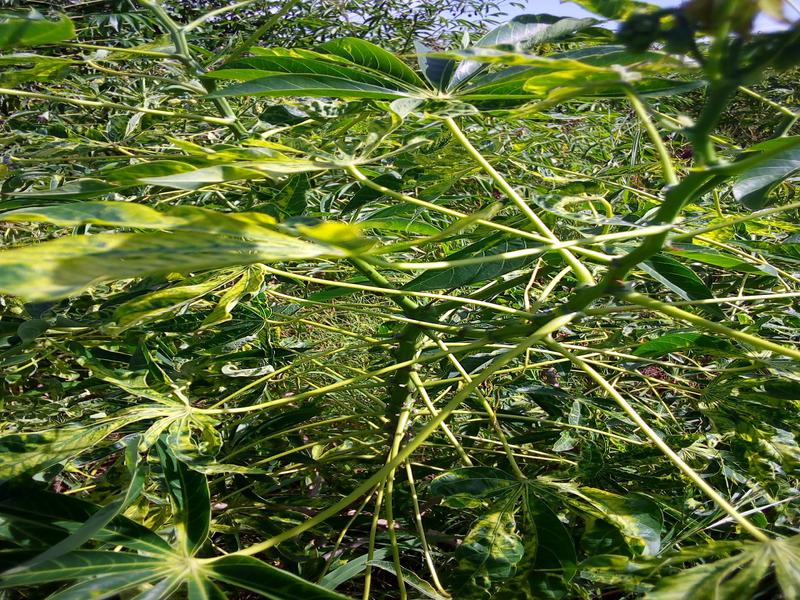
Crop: cassava
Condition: mosaic_disease